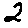
Label: 2